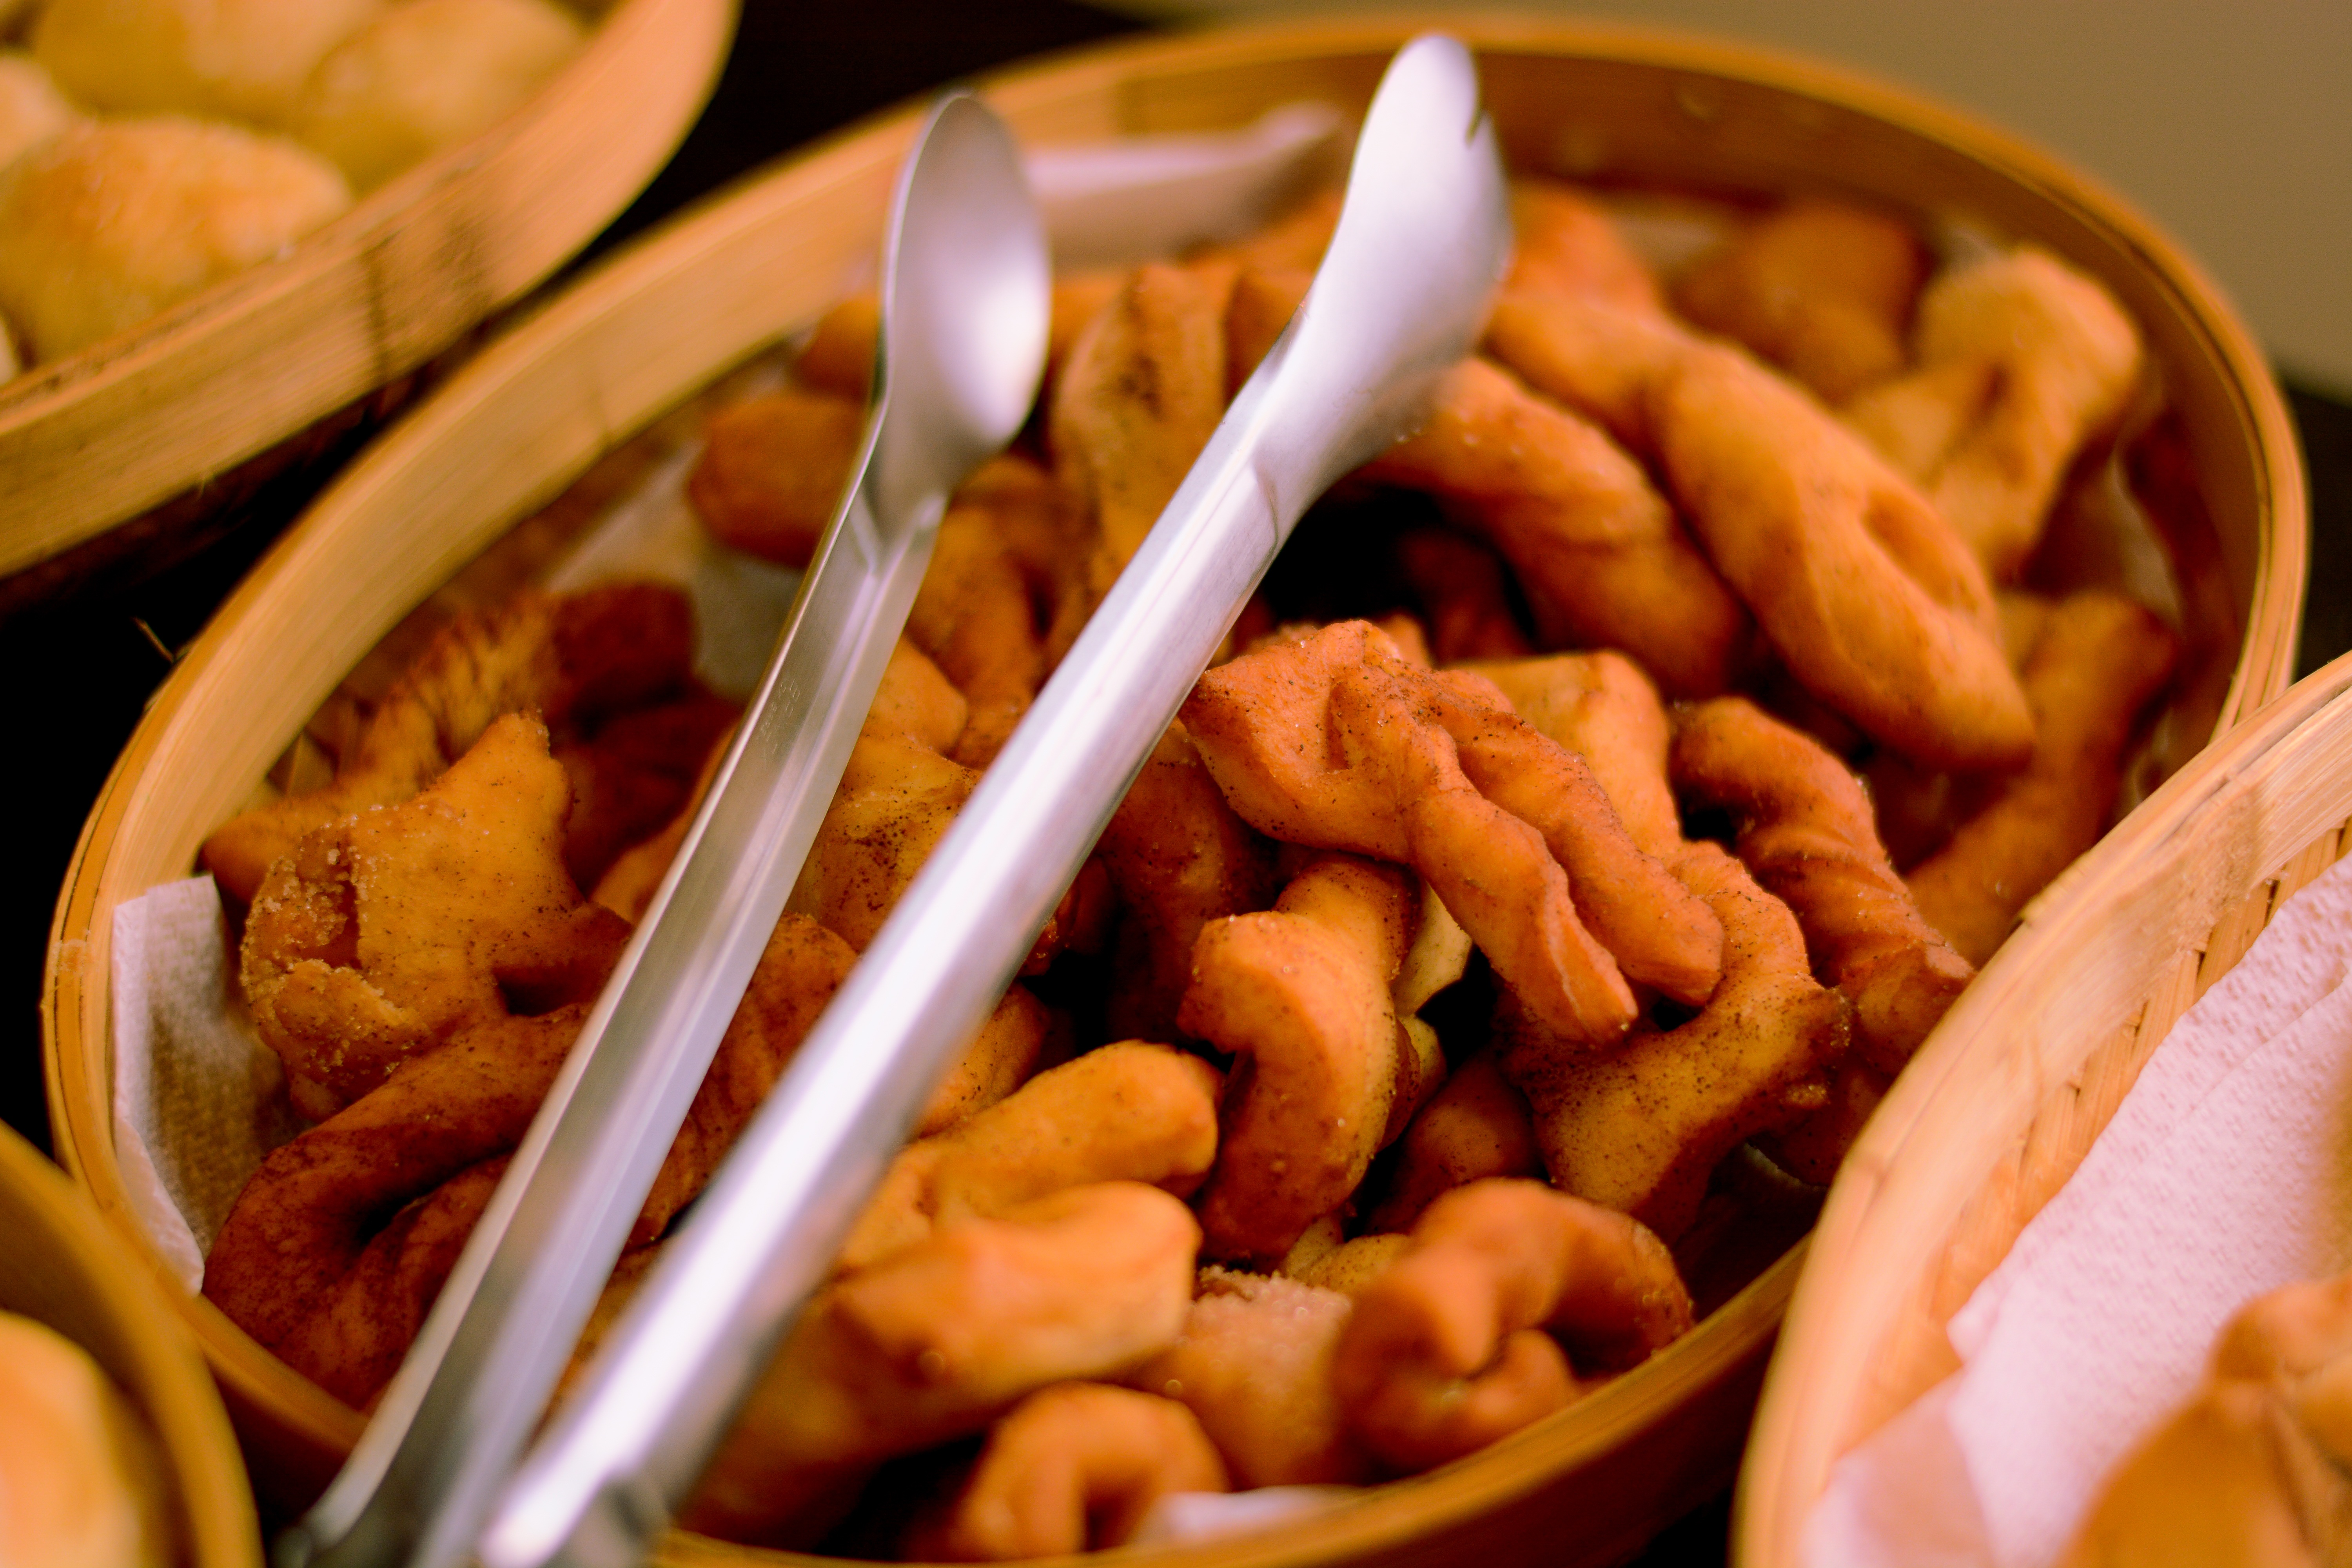
morning, dish, food, produce, vegetable, breakfast, cuisine, inn, flowering plant, land plant, snack food, fried food